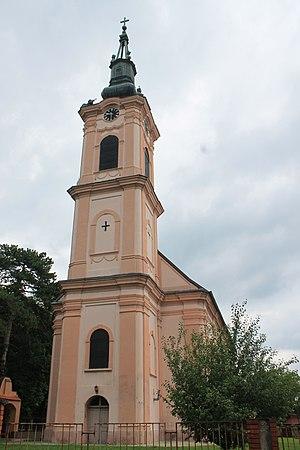
Les monuments culturels de grande importance sont les monuments de Serbie qui, par leur valeur, bénéficient d'un haut degré de protection.
L'éparchie de Syrmie est une éparchie, c'est-à-dire une circonscription de l'Église orthodoxe serbe. Elle se trouve au sud-ouest de la province de Voïvodine, en Serbie. Son siège se trouve à Sremski Karlovci. En 2006, elle est administrée par l'évêque Vasilije.
Erdevik est une localité de Serbie située dans la province autonome de Voïvodine. Elle fait partie de la municipalité de Šid dans le district de Syrmie. Au recensement de 2011, elle comptait 2 736 habitants.
L'église Saint-Nicolas d'Erdevik est une église orthodoxe serbe située à Erdevik en Serbie, dans la municipalité de Šid et dans la province de Voïvodine. Construite en 1804, elle est inscrite sur la liste des monuments culturels de grande importance de la République de Serbie.